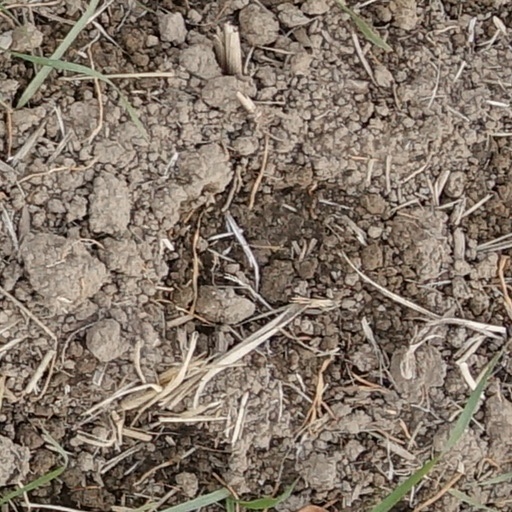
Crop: wheat